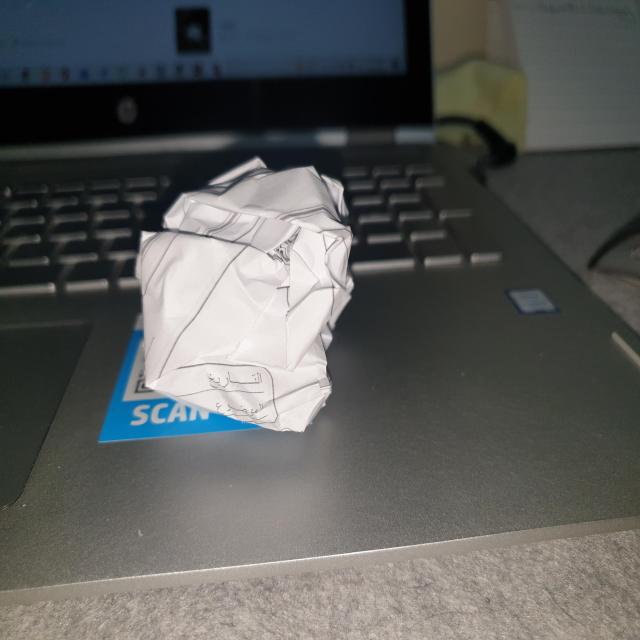
Label: tissues